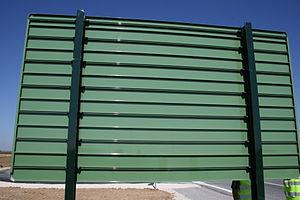
On désigne par support de panneau de signalisation l’ensemble des éléments permettant l’implantation des panneaux de signalisation sur site.